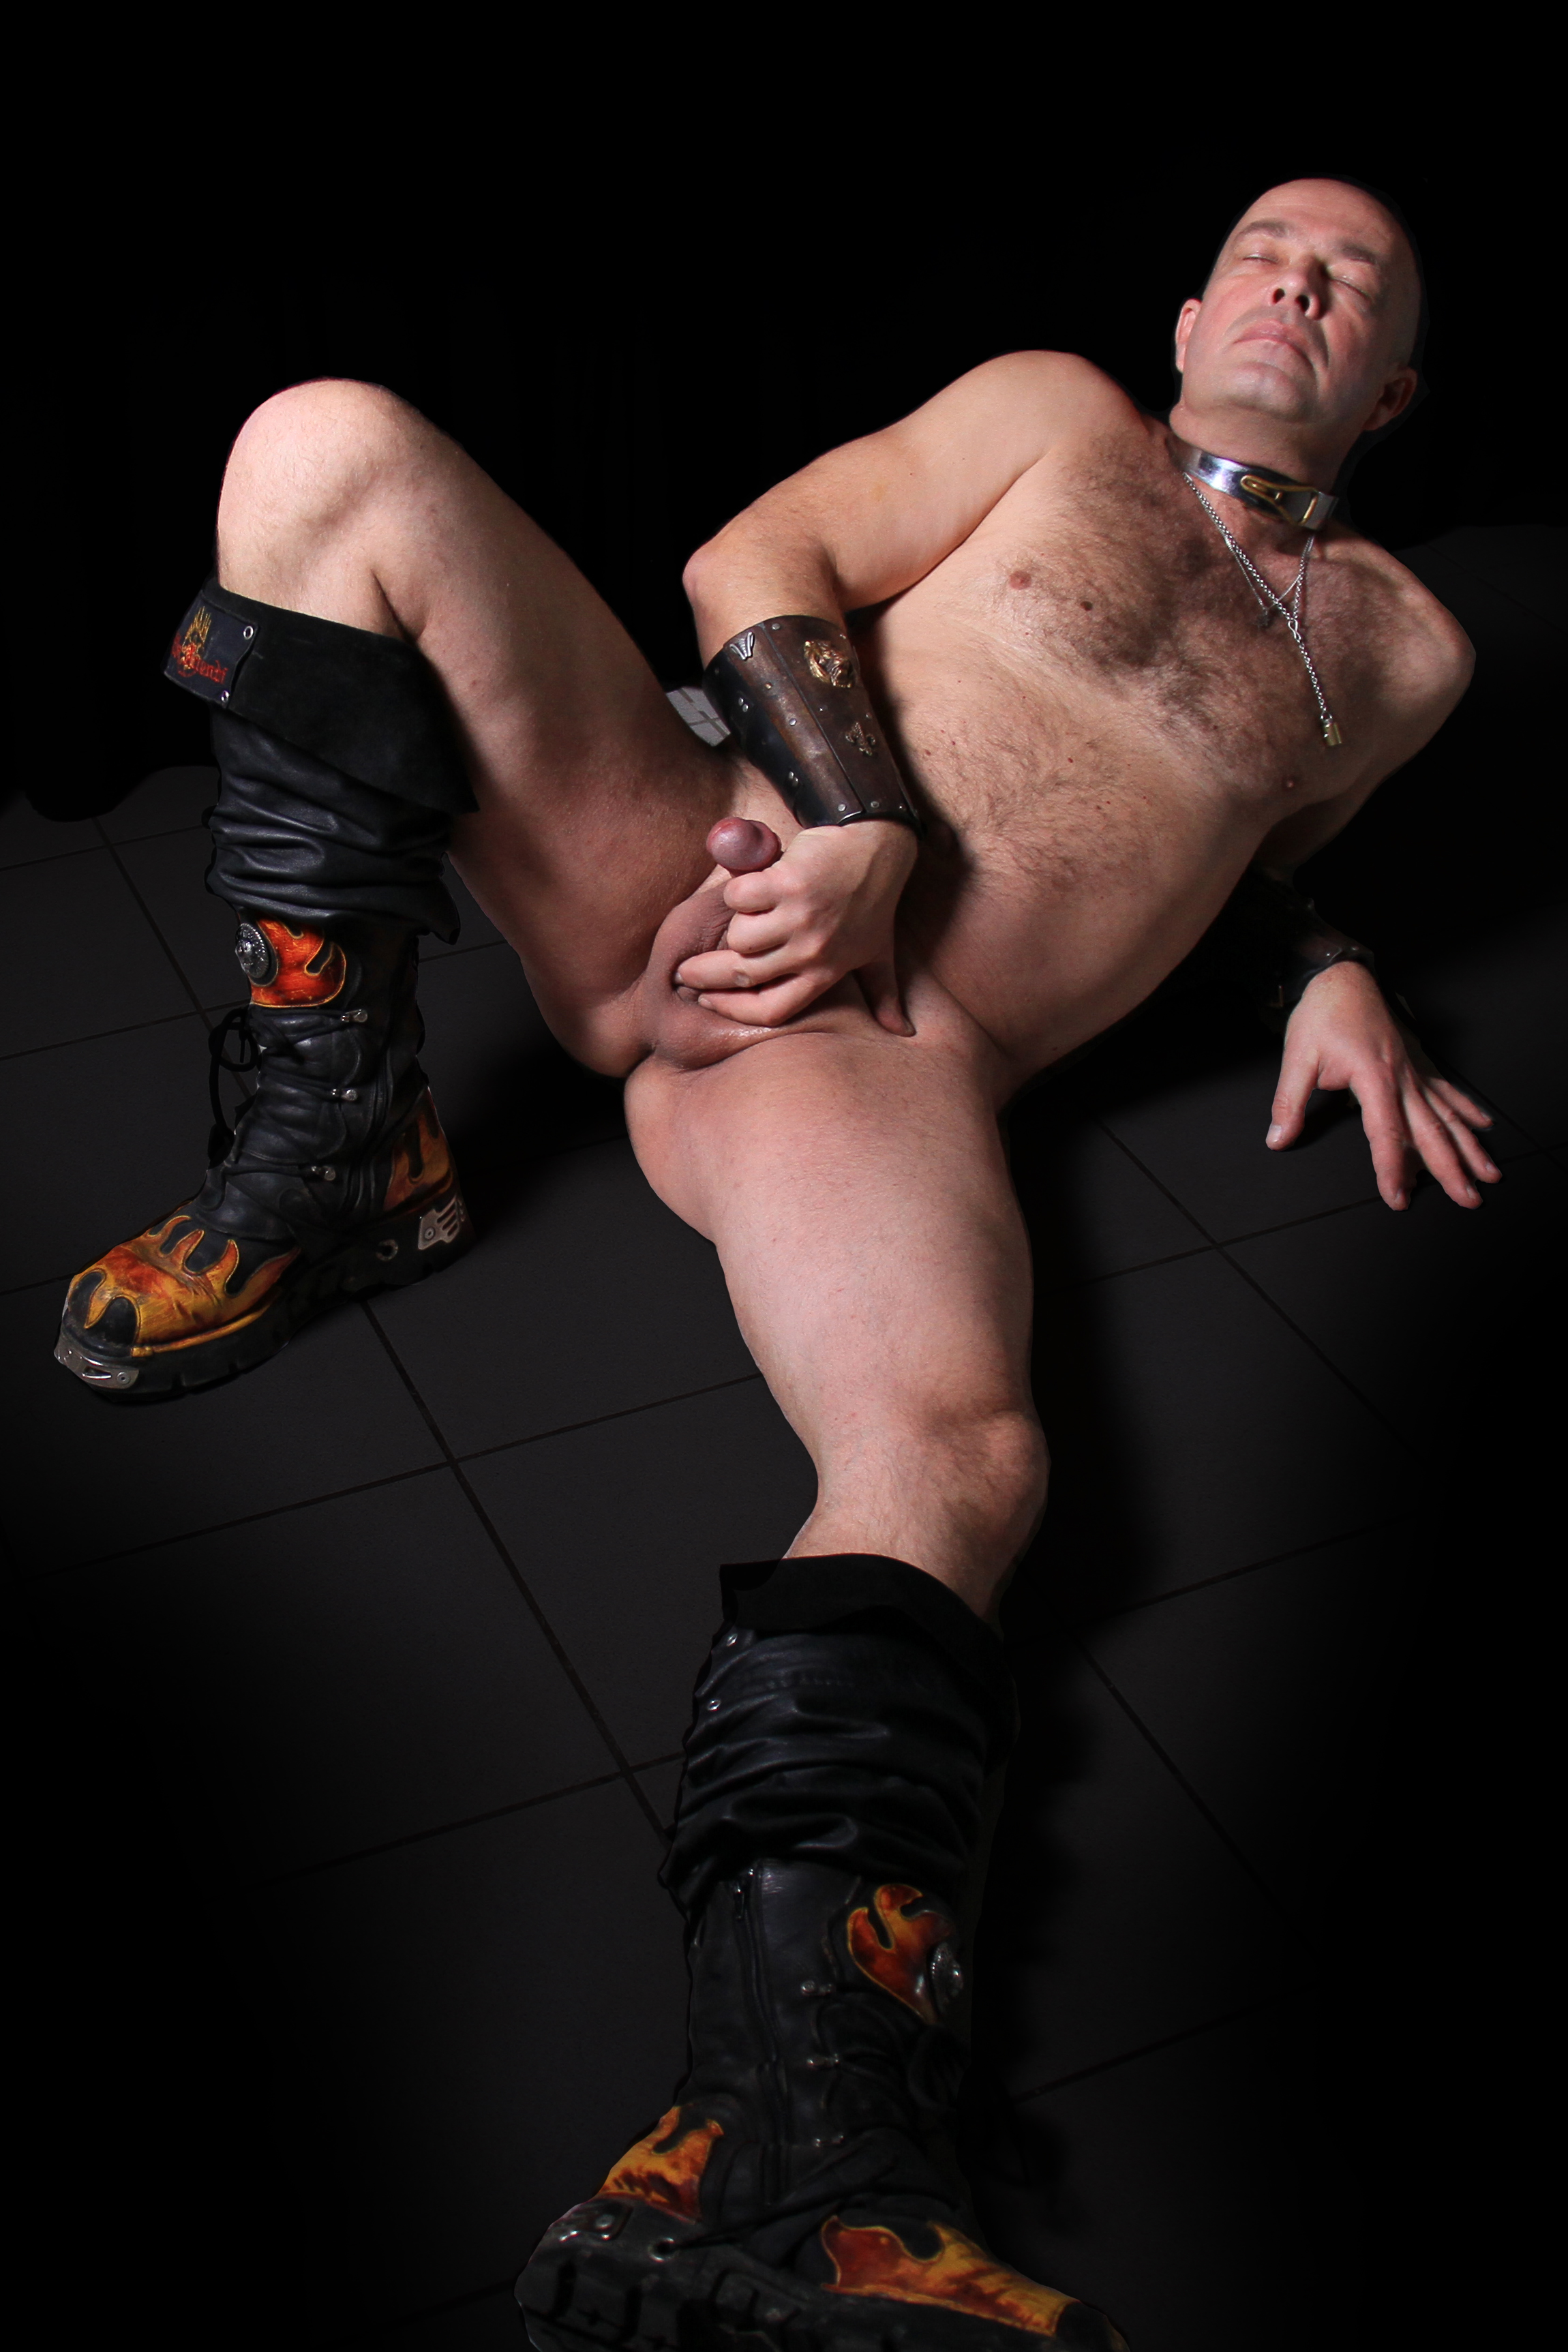
nude, nudity, male, naked, boots only, laying, male nude, black background, floor, thigh, knee, muscle, barechestedness, tattoo, thorax, torso, undergarment, fetish model, calf, active undergarment, flesh, abdomen, boot, stomach, contact sport, leather